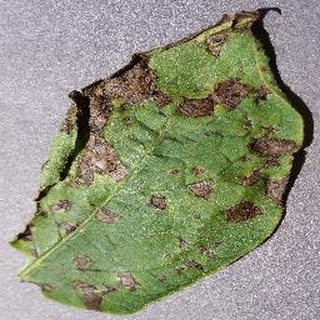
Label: potato_early_blight